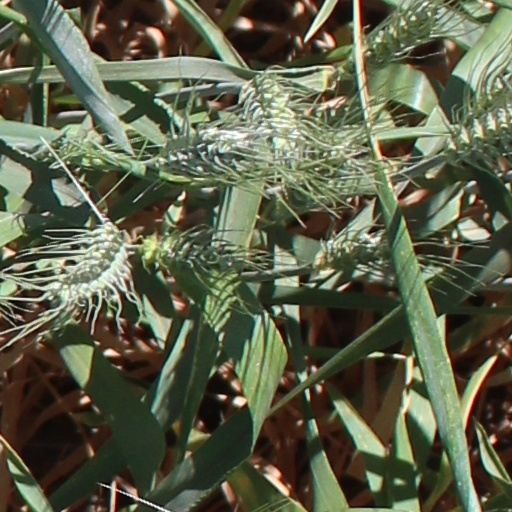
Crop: wheat